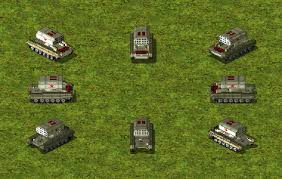
Label: TOS-1